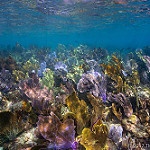
Scene: Outdoor